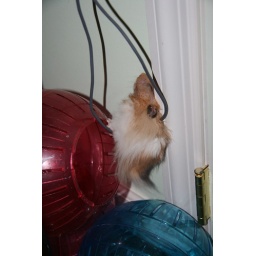
Chiku looking silly trying to get into Squeaky's ball while being tangled in the cord from my computer mouse